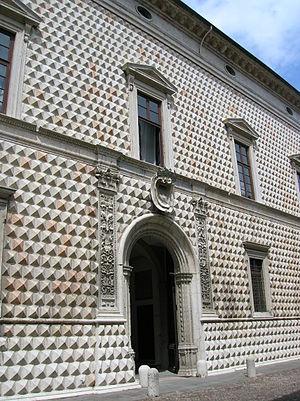
1490-1498 : Amadeo dirige les travaux de la façade chartreuse de Pavie.
Biagio Rossetti est un architecte et urbaniste italien de la Renaissance, considéré comme le premier urbaniste à avoir adopté des méthodes de construction modernes.